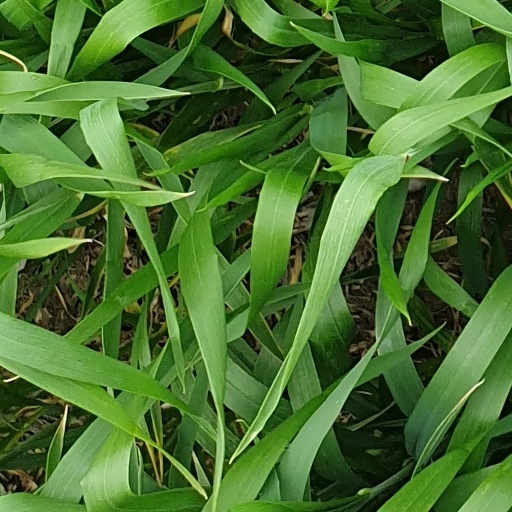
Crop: wheat